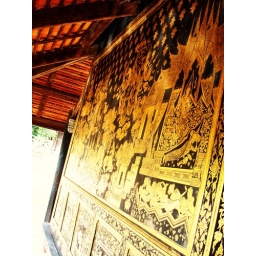
A library house of Takad-ngaoT.Takad-ngao, A.Tha-mai, ChanthaburiTHAILANDRenovated in 1999